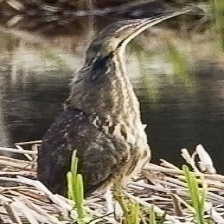
Species: AMERICAN BITTERN
Scientific name: BOTAURUS LENTIGINOSUS